Reactions to the assassination of Qasem Soleimani

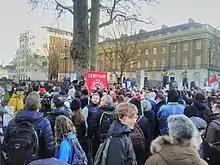
An anti-war protest in London on 4 January 2020

Global oil prices rose moderately in reaction to Soleimani's death to heights not seen for three months, before falling back. Arms company stocks (Northrop Grumman, Lockheed Martin and Raytheon) also rose in the wake of the event.